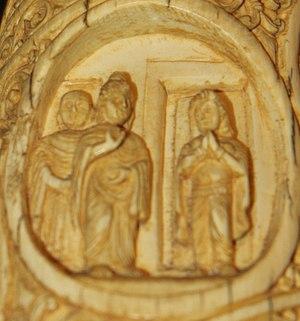
Ambapali, Ambapālika ou Amrapali est une nagarvadhu de l'Inde ancienne, plus précisément de la république de Vaishali. En suivant les enseignements de Bouddha, elle devient une arhat. Les anciens textes pali et bouddhistes en font mention, en particulier en rapport avec l'Ambapalika Sutta. Selon les textes, Bouddha reçut en don de la courtisane Ambapali un verger de manguiers pour y méditer et, selon de multiples interprétations, pour lui servir de source de revenus lui permettant ainsi de se consacrer à sa voie.